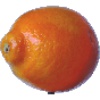
Label: Tangelo 1